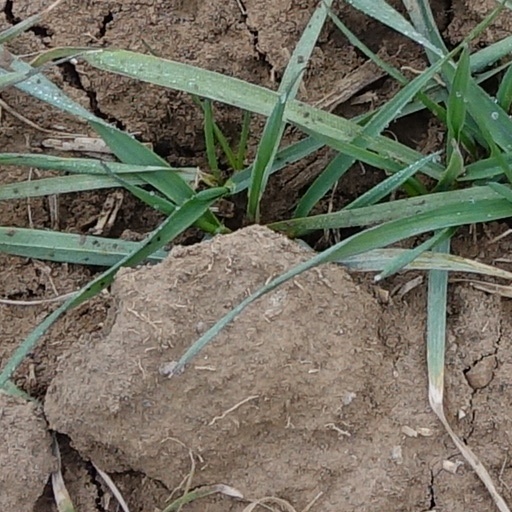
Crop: wheat